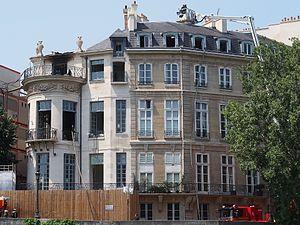
Hôtel Lambert, dont l'entrée se trouve au numéro 2 de la rue Saint-Louis-en-l'Île, à Paris. Ici, vu du côté du quai, après l'incendie de la nuit du 9 au 10 juillet 2013.